European and American voyages of scientific exploration

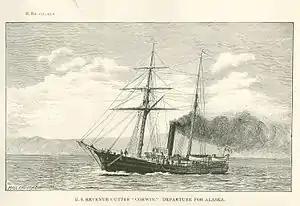
USRC "Thomas Corwin": Departure for Alaska, 1885

An expedition organized by the Emperor of Austria to demonstrate the power of the Crown. "Novara" departed Trieste in April 1857, passing the Cape of Good Hope to reach the Philippines, Australia, and New Zealand. Fourteen of the forty-four guns were dumped to make more room for the scientific collections.